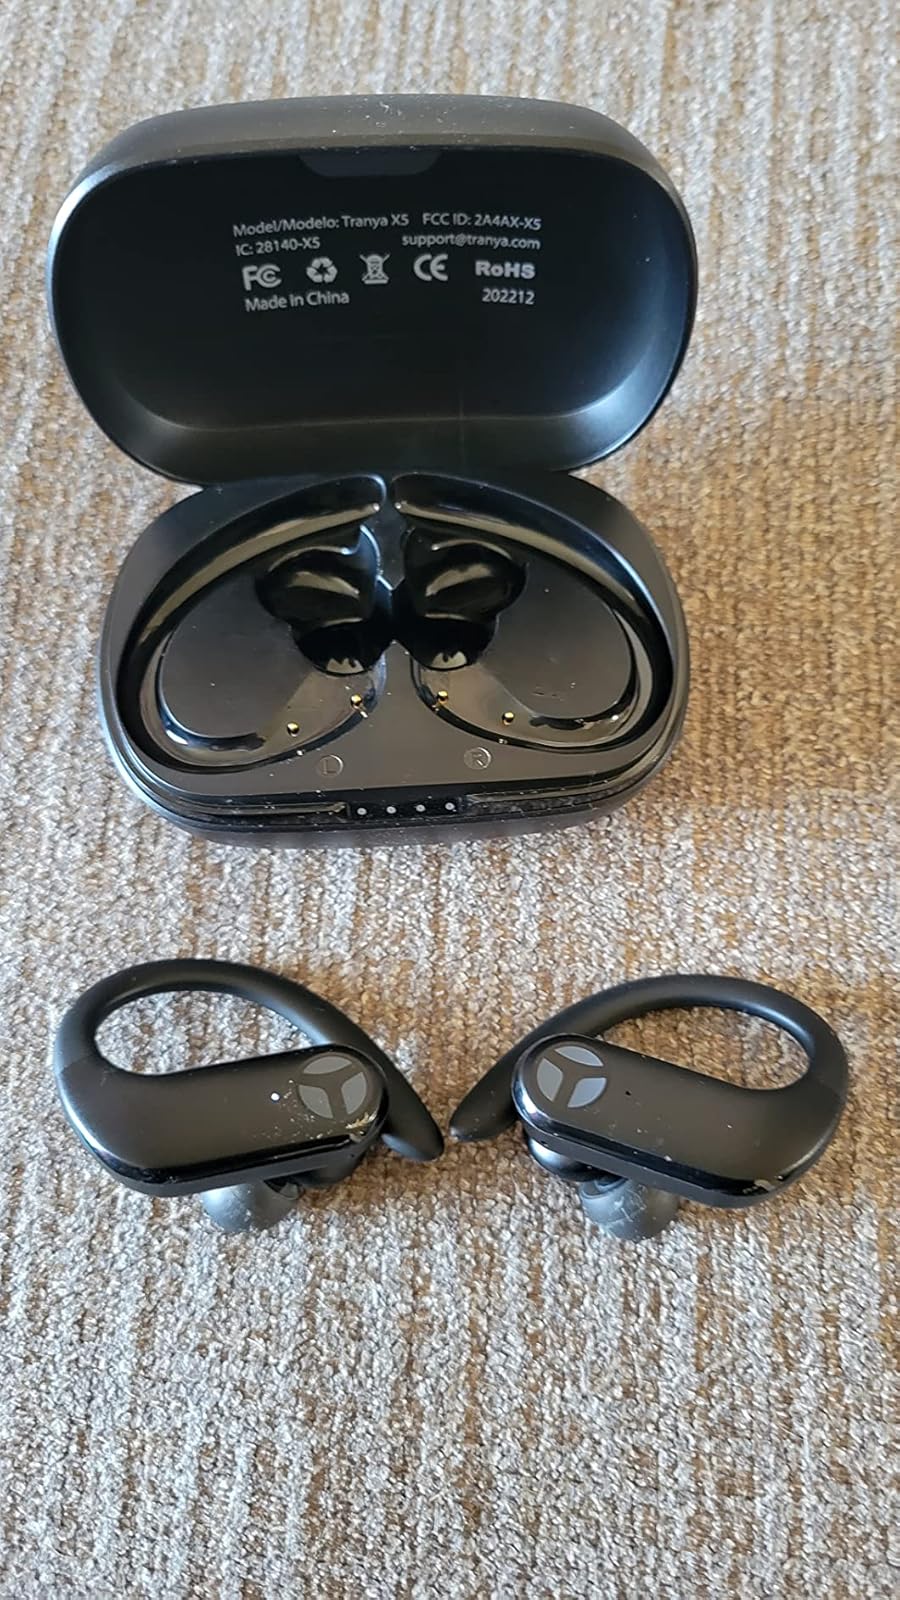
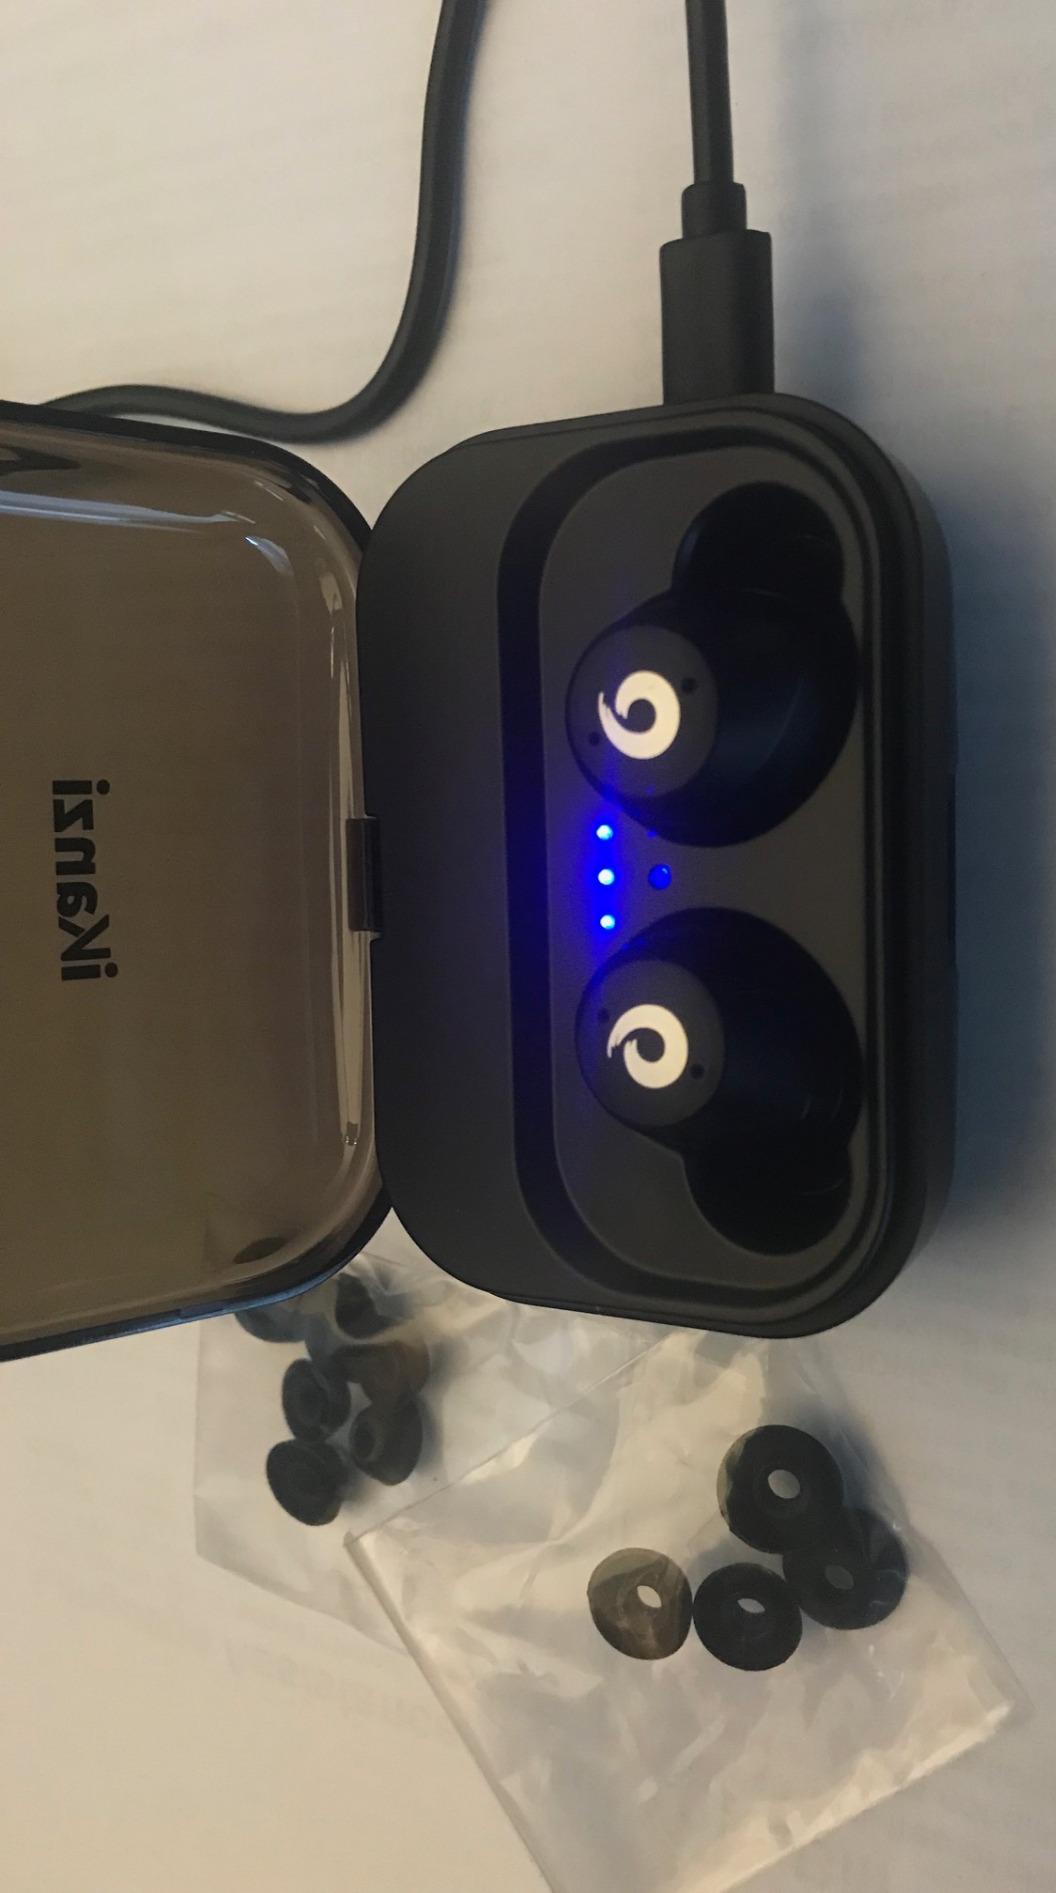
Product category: earbuds
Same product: no